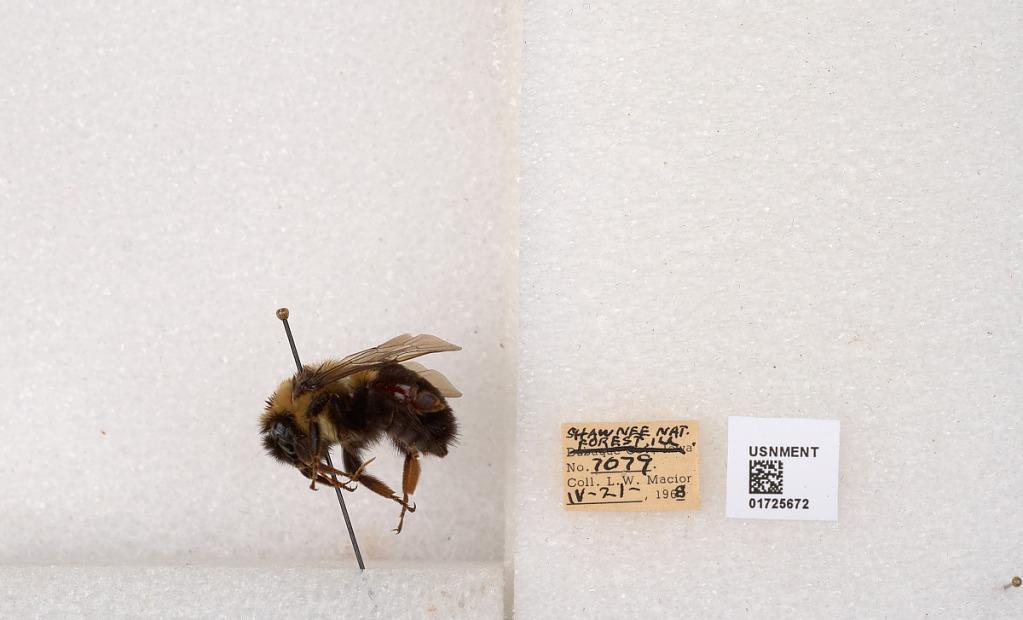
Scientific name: Bombus impatiens Cresson
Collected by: L. Macior
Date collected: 1968-4-21
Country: United States
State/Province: Illinois
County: Johnson
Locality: Shawnee National Forest
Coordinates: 37.5114, -88.8011